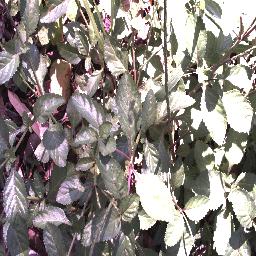
Label: snake_weed